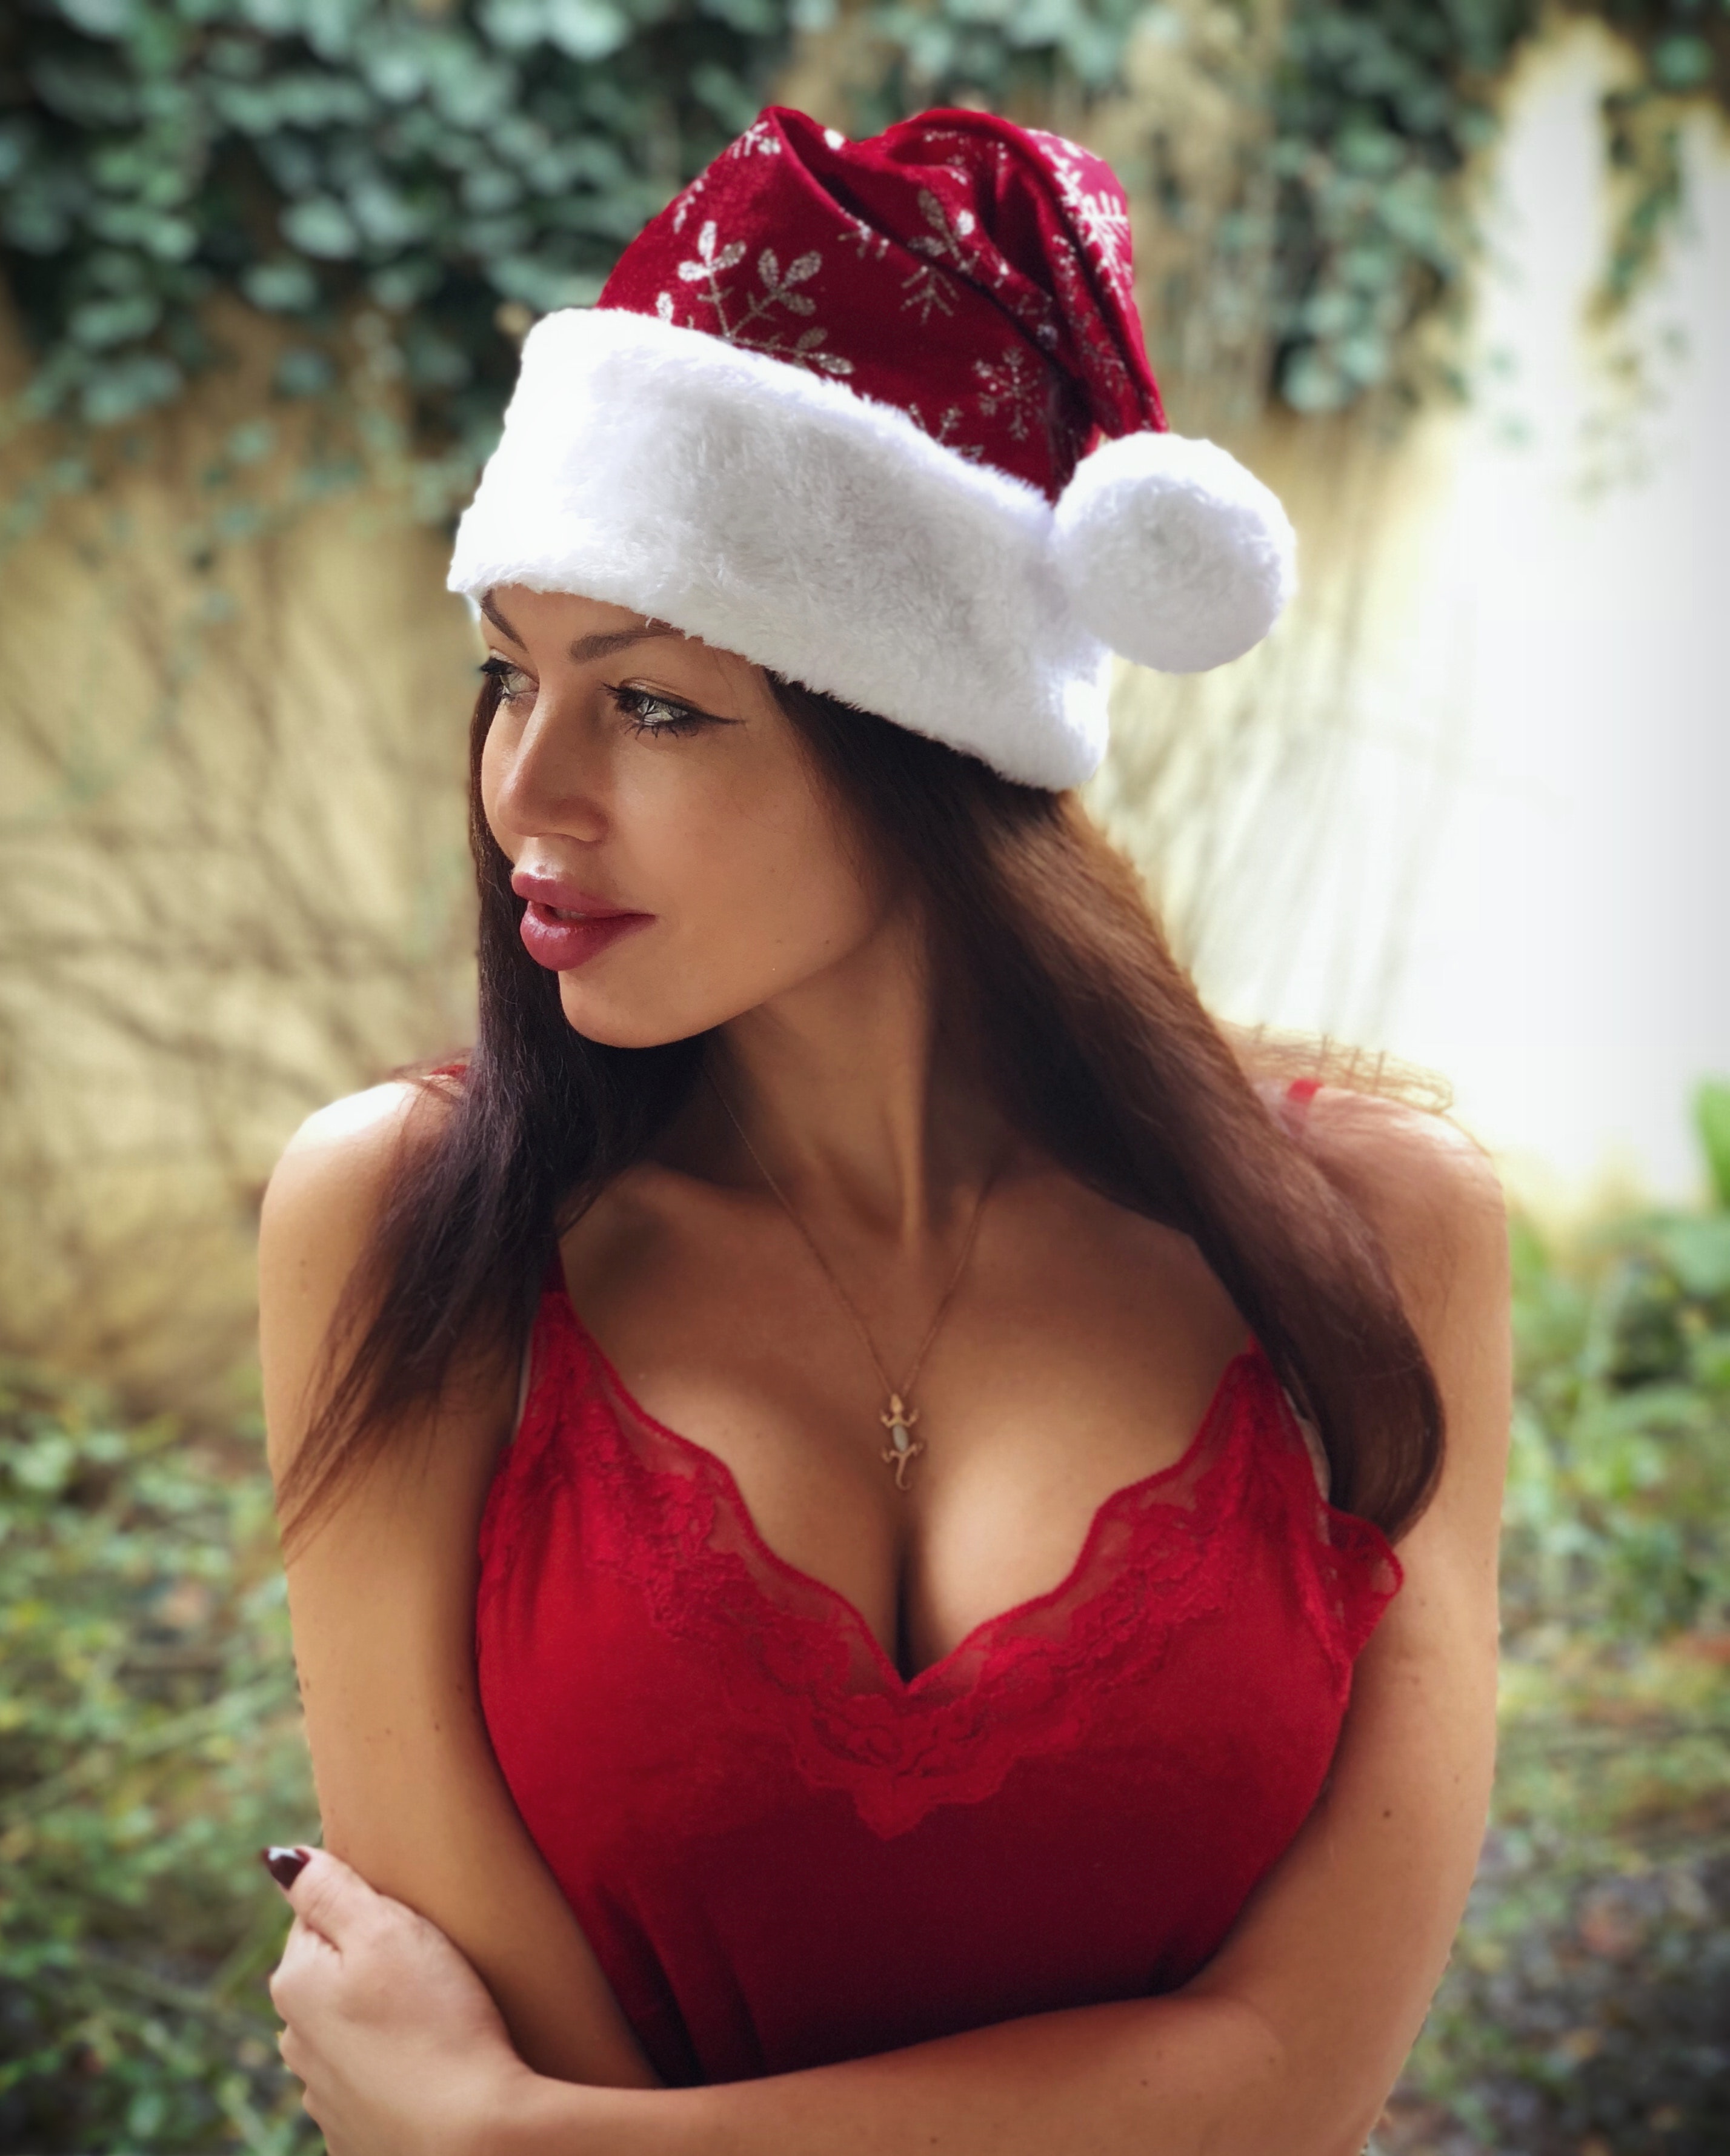
red, clothing, beauty, beanie, hat, knit cap, lip, headgear, brown hair, model, cap, christmas, long hair, tree, bonnet, fashion accessory, costume accessory, fictional character, photo shoot, fur